Darragh Lenihan

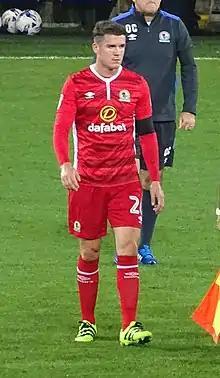
Lenihan playing for Blackburn Rovers in 2016

Darragh Patrick Lenihan (born 16 March 1994) is an Irish professional footballer who plays as a defender for club Middlesbrough.